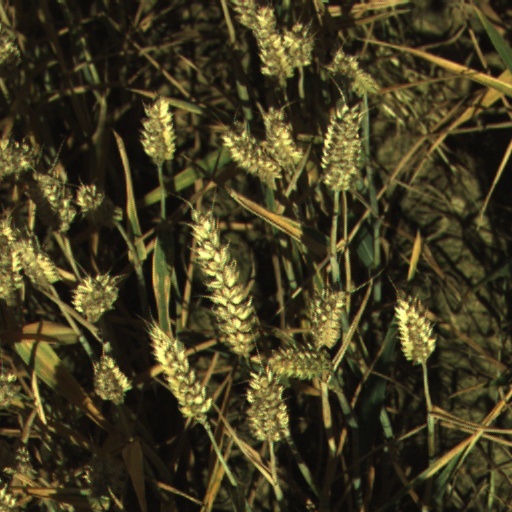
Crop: wheat